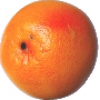
Label: Grapefruit Pink 1